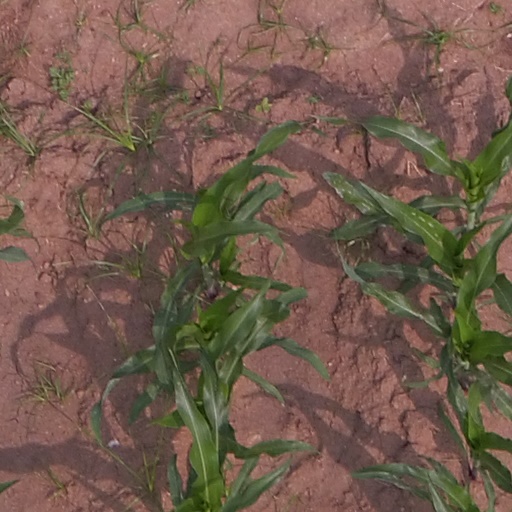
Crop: maize; corn